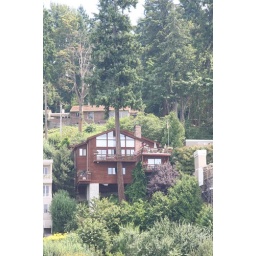
house with tree in deck